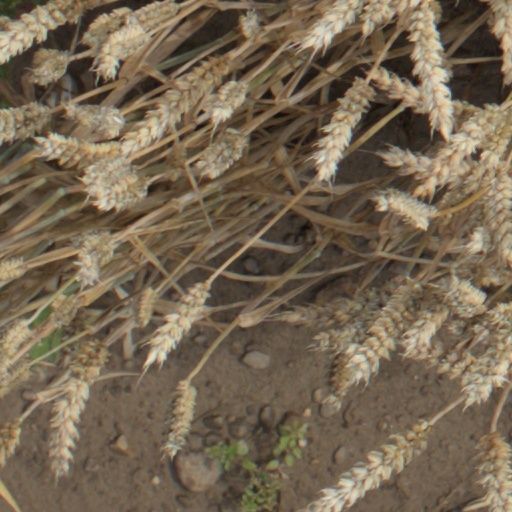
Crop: wheat